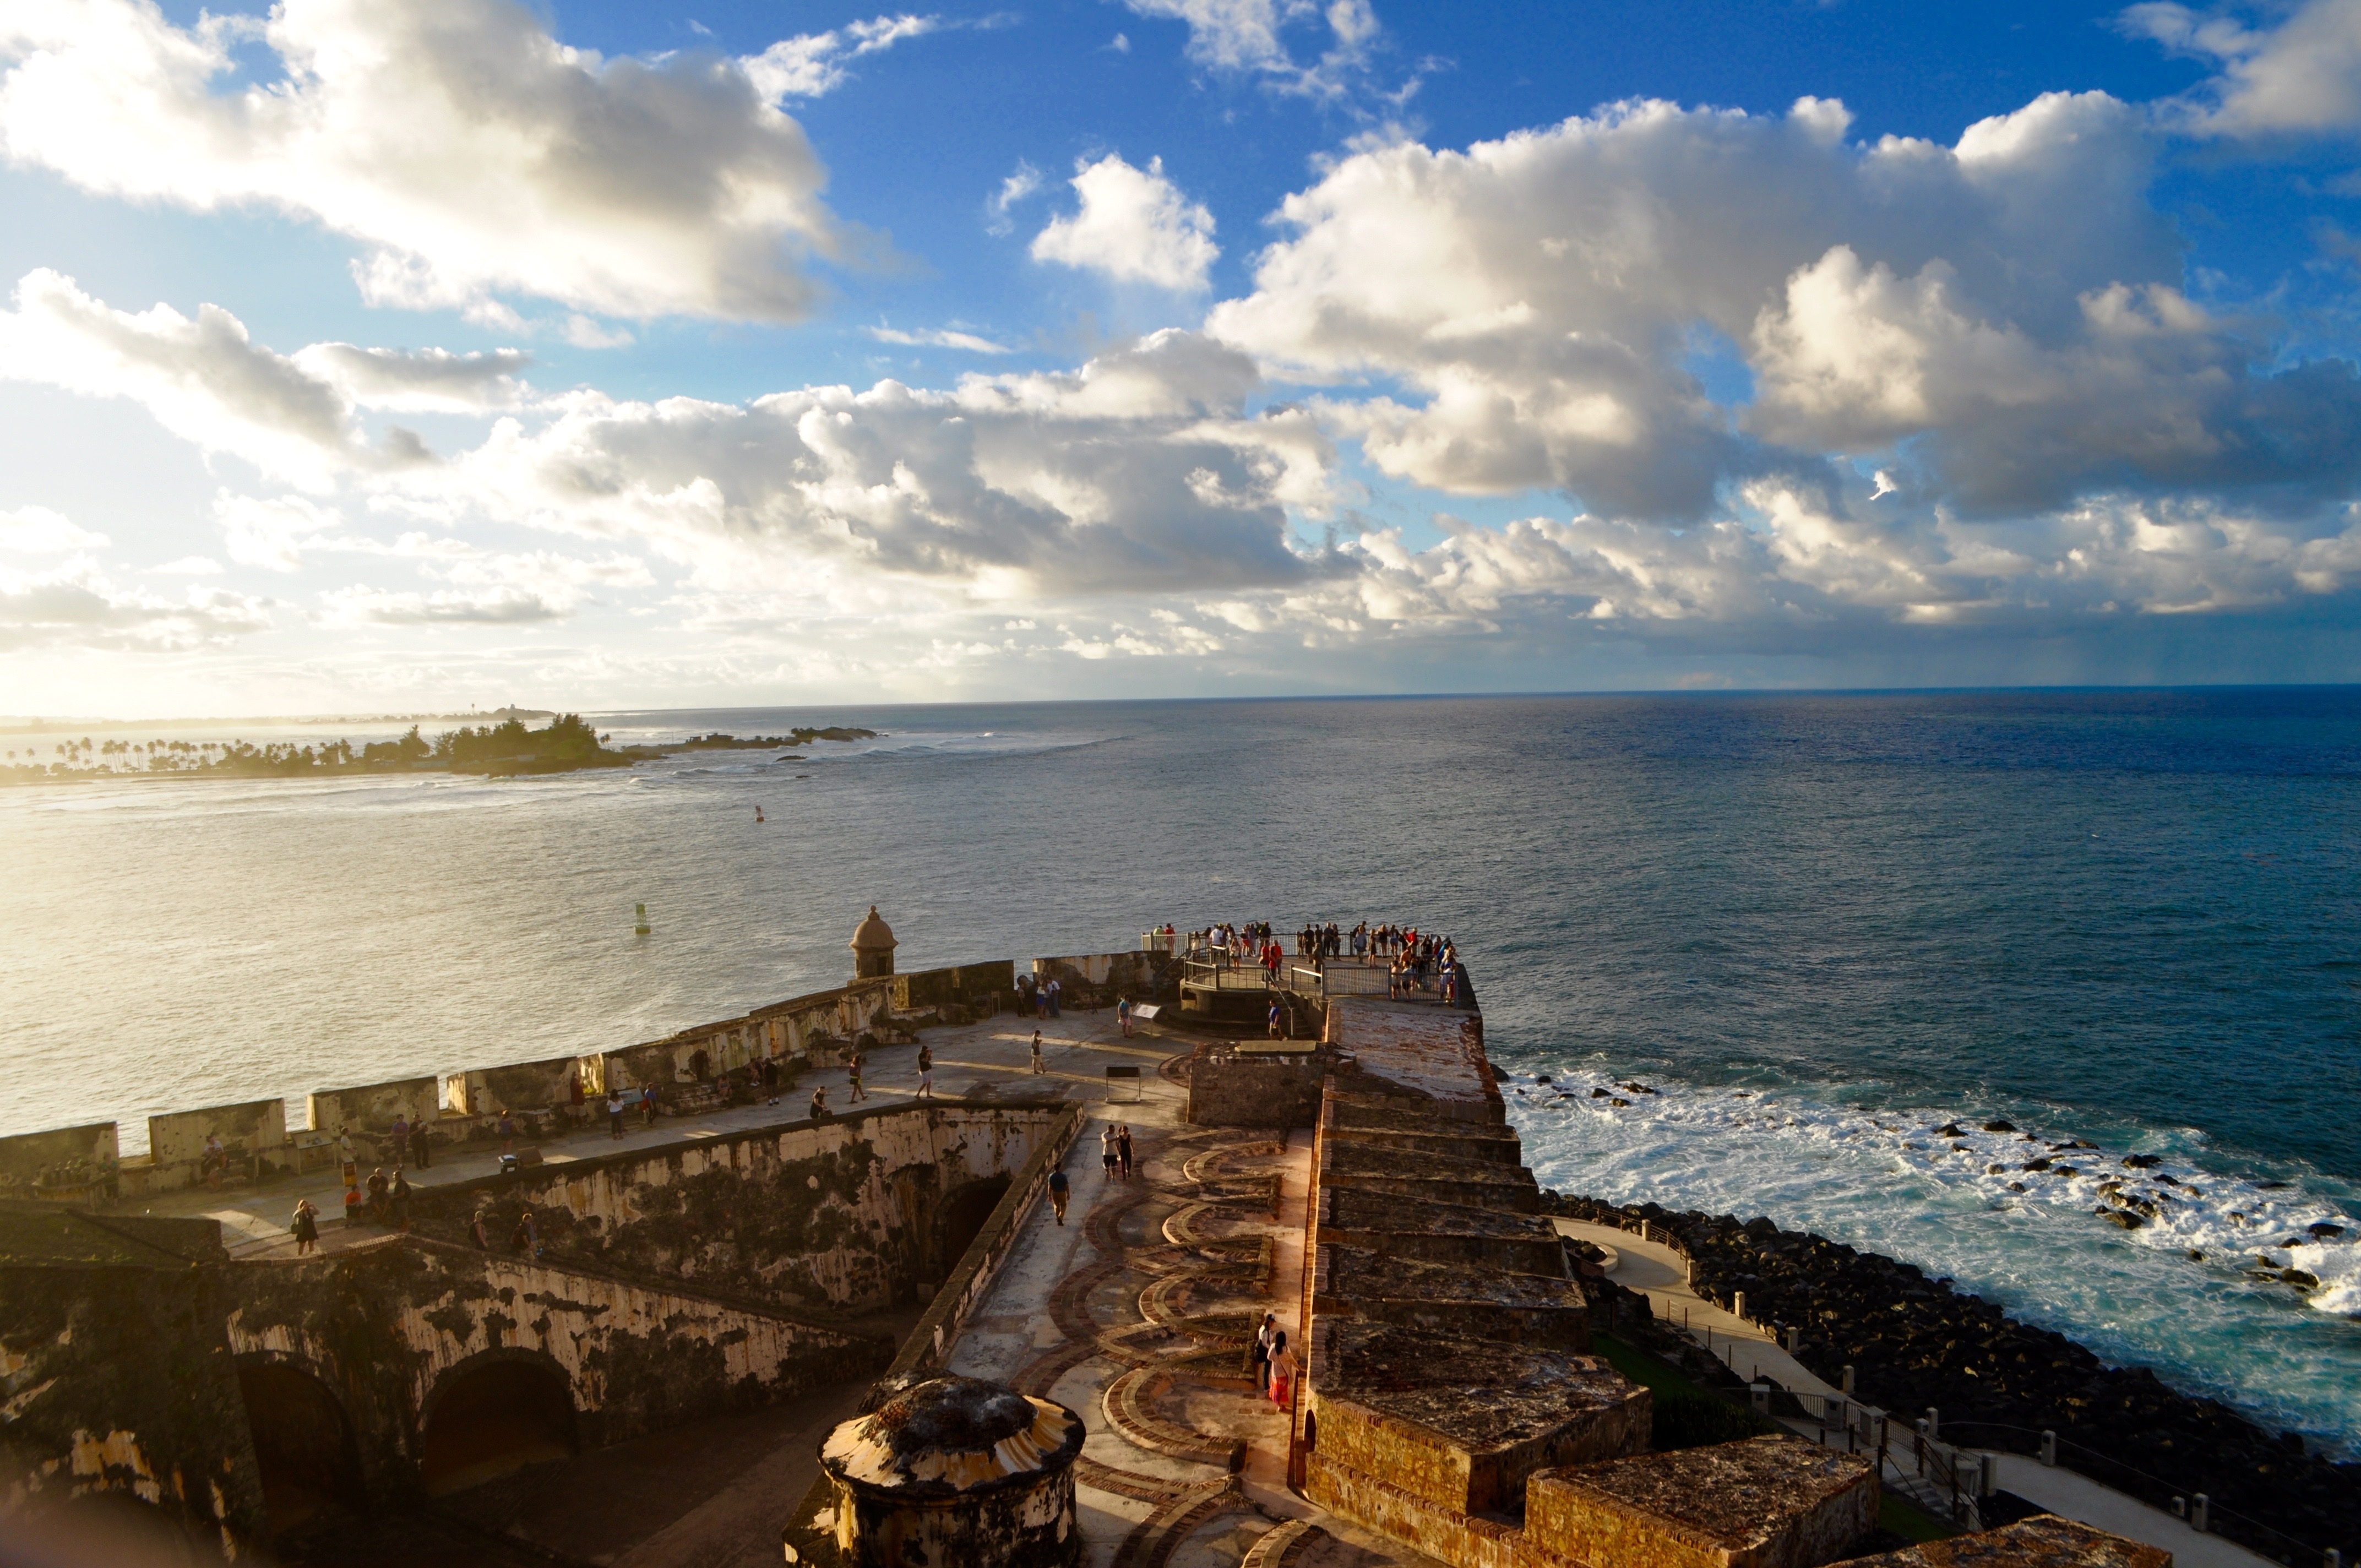
sea, coast, ocean, horizon, shore, wave, vacation, cliff, vehicle, bay, terrain, cape